Polykarp Leyser II

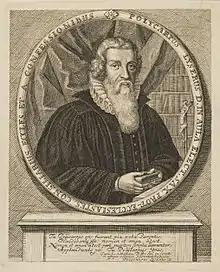
Polykarp Leyser II, German Lutheran theologian and superintendent in Leipzig (1586–1633)

Polykarp Leyser II (20 November 1586, Wittenberg - 15 January 1633, Leipzig) was a German Lutheran theologian and superintendent in Leipzig. He was professor of theology since 1613.